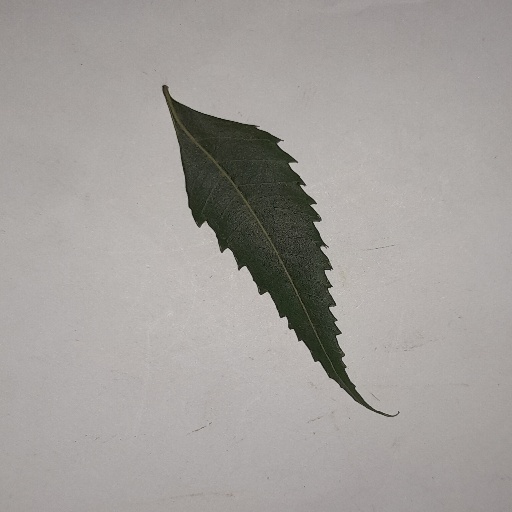
Species: Neem
Leaf condition: Healthy Leaf